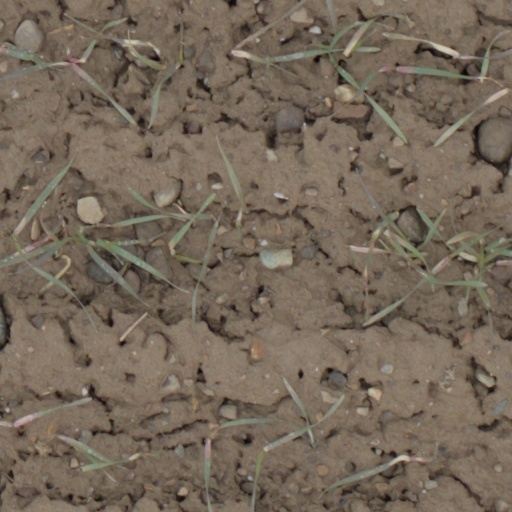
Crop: wheat